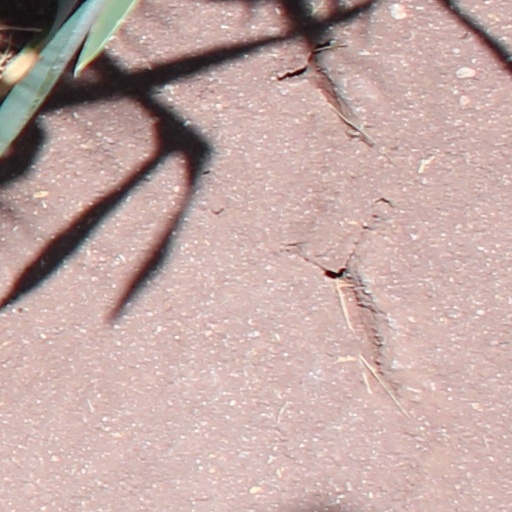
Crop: wheat